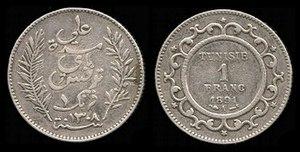
Le franc tunisien est une ancienne monnaie de la Tunisie, en circulation de 1891 à 1958.